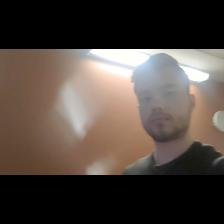
Label: Human